Michael Baumgarten

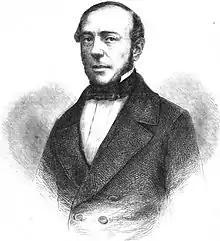
Michael Baumgarten

Michael Baumgarten (25 March 1812 – 21 July 1889) was a German Protestant theologian. Baumgarten was born at Haseldorf in Schleswig-Holstein.